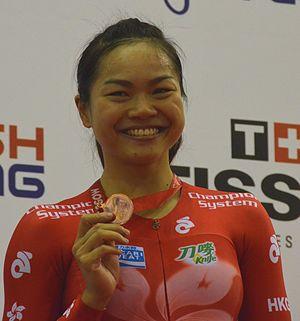
La Coupe du monde de cyclisme sur piste 2012 – 2013 est une compétition organisée par l'UCI qui regroupe plusieurs épreuves de cyclisme sur piste. La saison débute le 11 octobre 2012 et se termine le 19 janvier 2013. Pour cette saison, trois manches sont au programme.